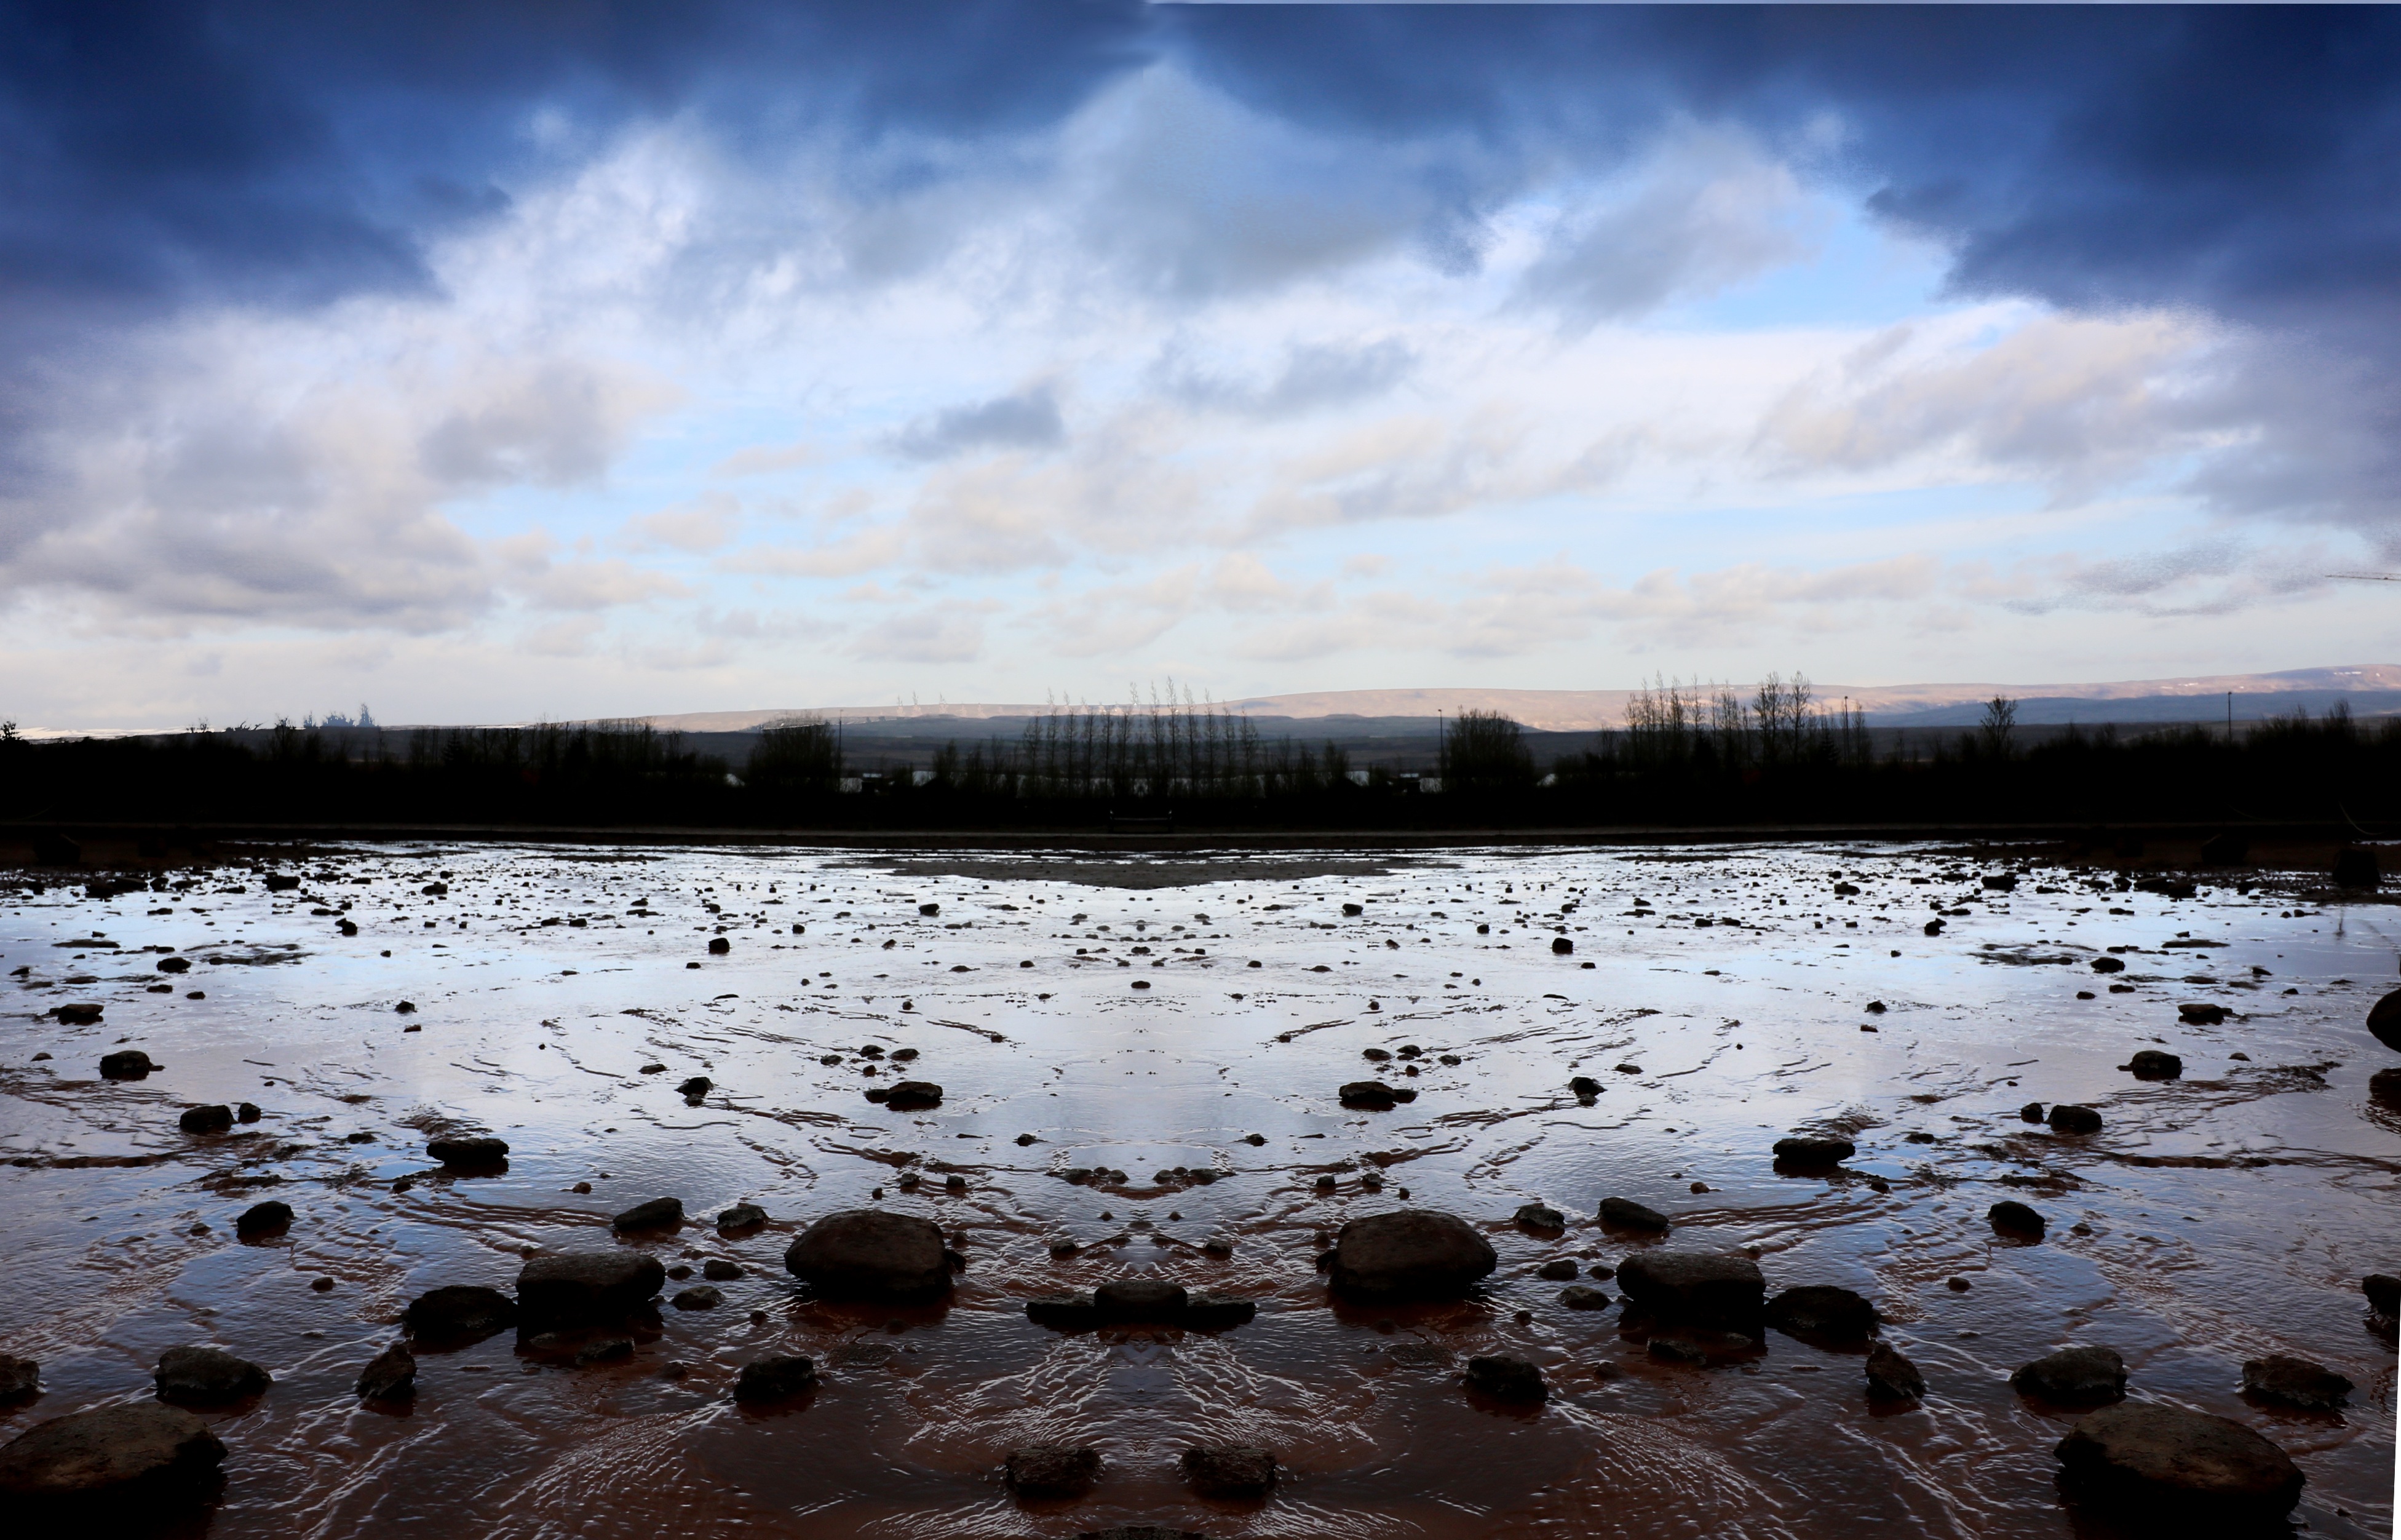
beach, landscape, sea, coast, water, nature, sand, rock, snow, winter, cloud, sky, sunset, sunlight, morning, shore, wave, dusk, evening, surf, reflection, weather, material, north, stones, wetland, bach, booked, mudflat